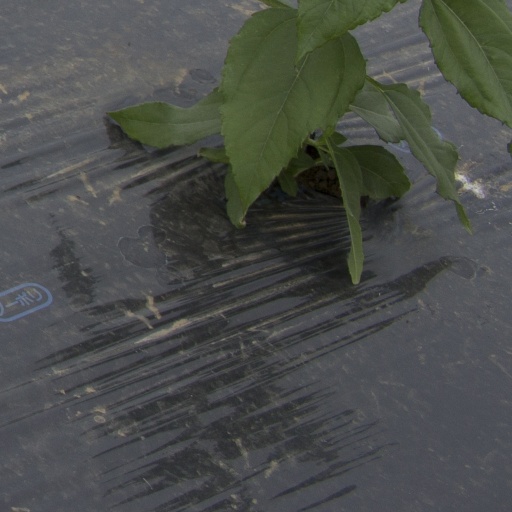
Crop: Jerusalem artichoke